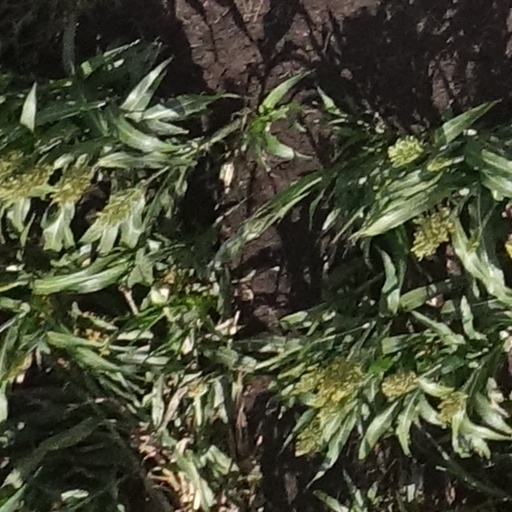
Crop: sorghum